Eros De Santis

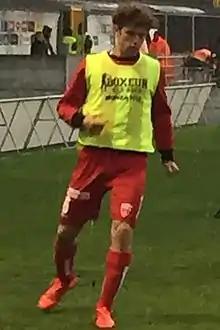
De Santis with Monza in 2019

Eros De Santis (born 30 October 1997) is an Italian professional footballer who plays as a right-back for club Team Altamura.